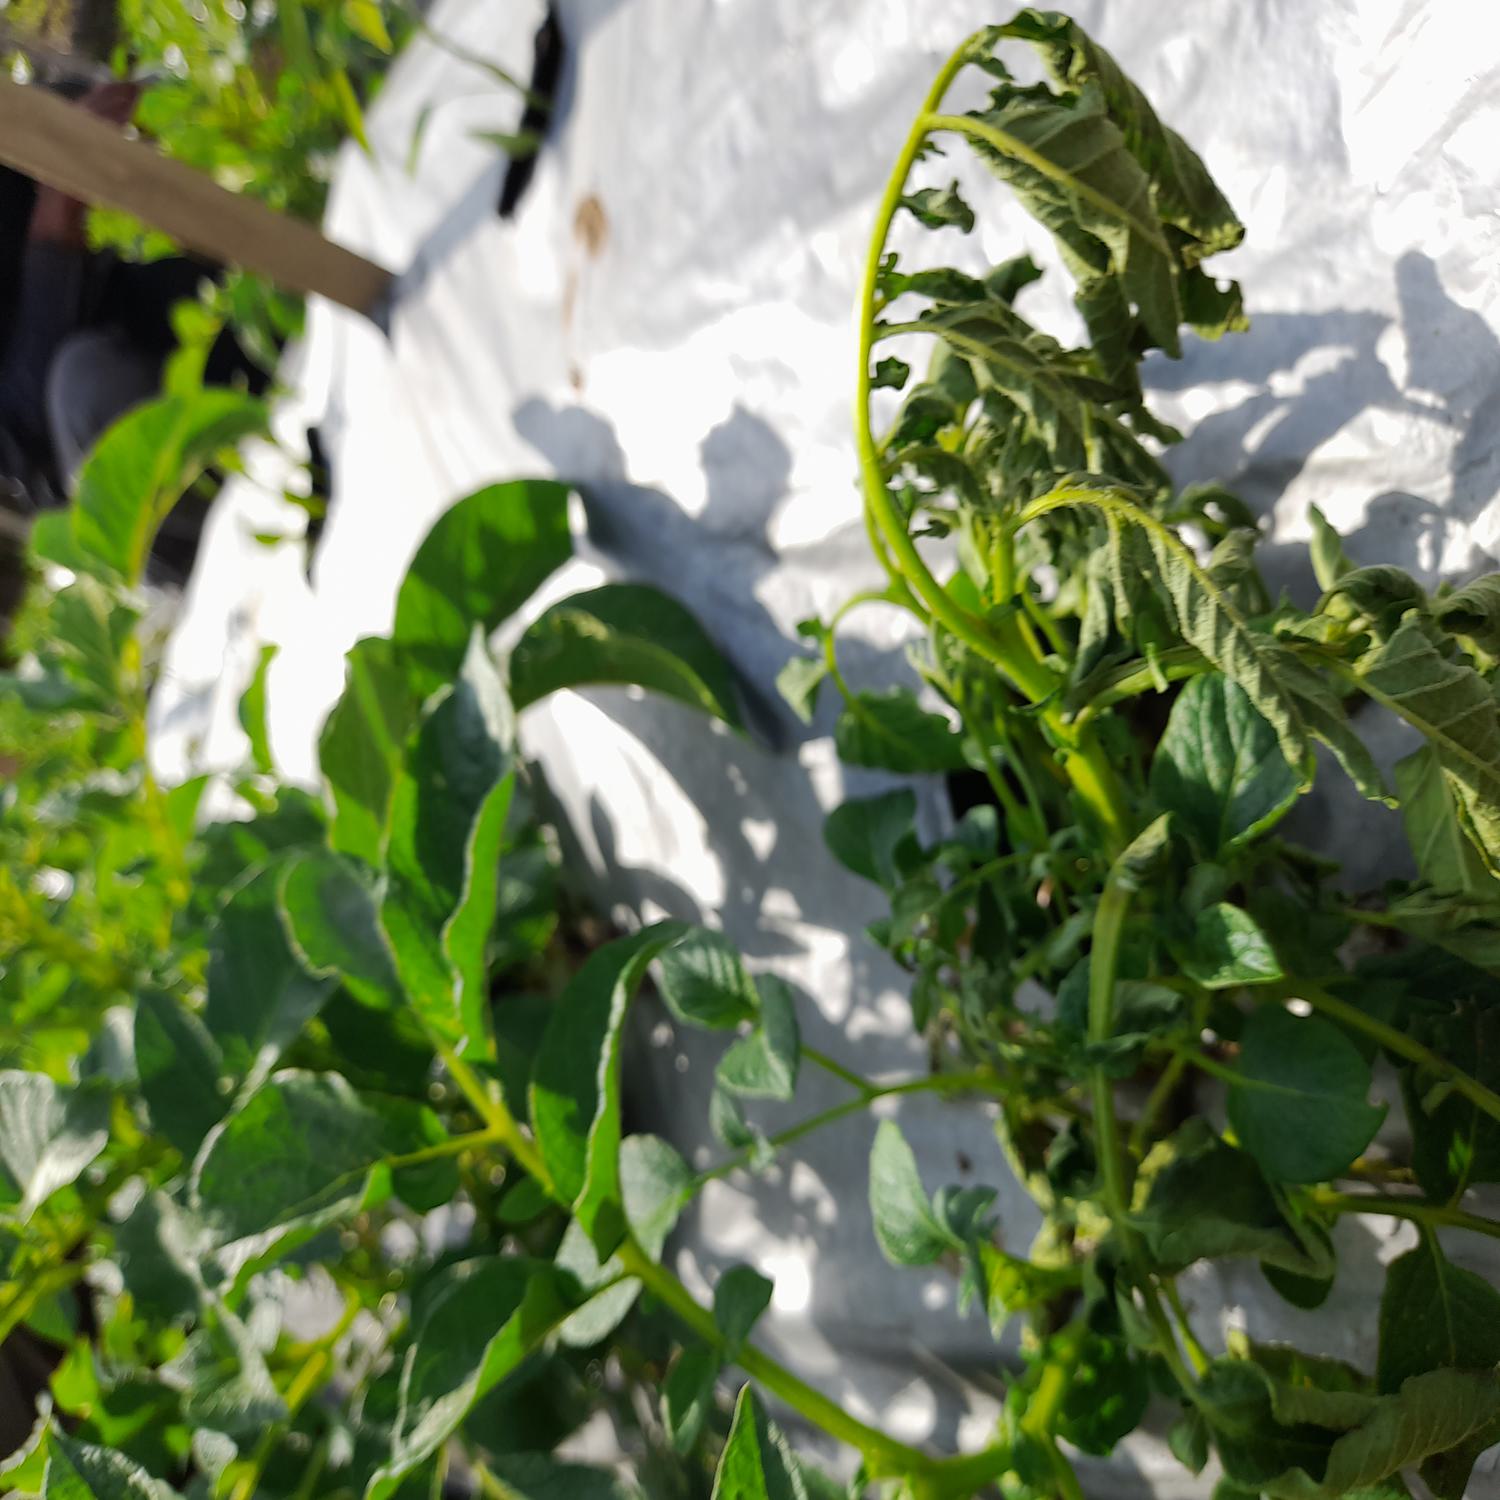
Etiqueta: Pudricion_Parda